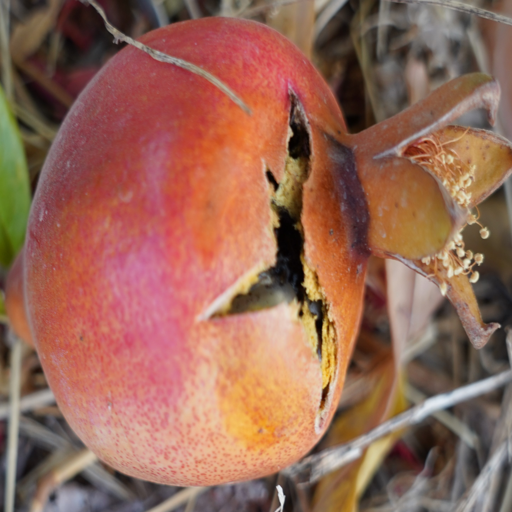
Label: Colletotrichum spp